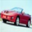
Label: automobile